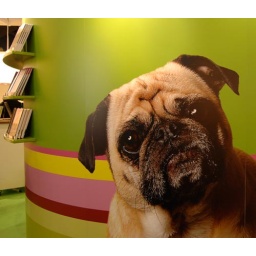
My photo of Charlie used by a book publisher on their wall display.